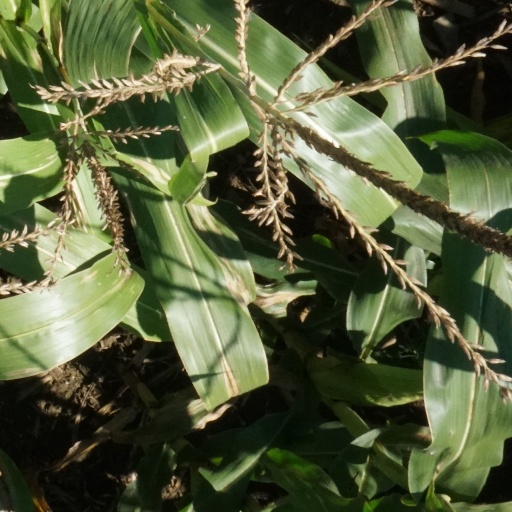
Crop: maize; corn